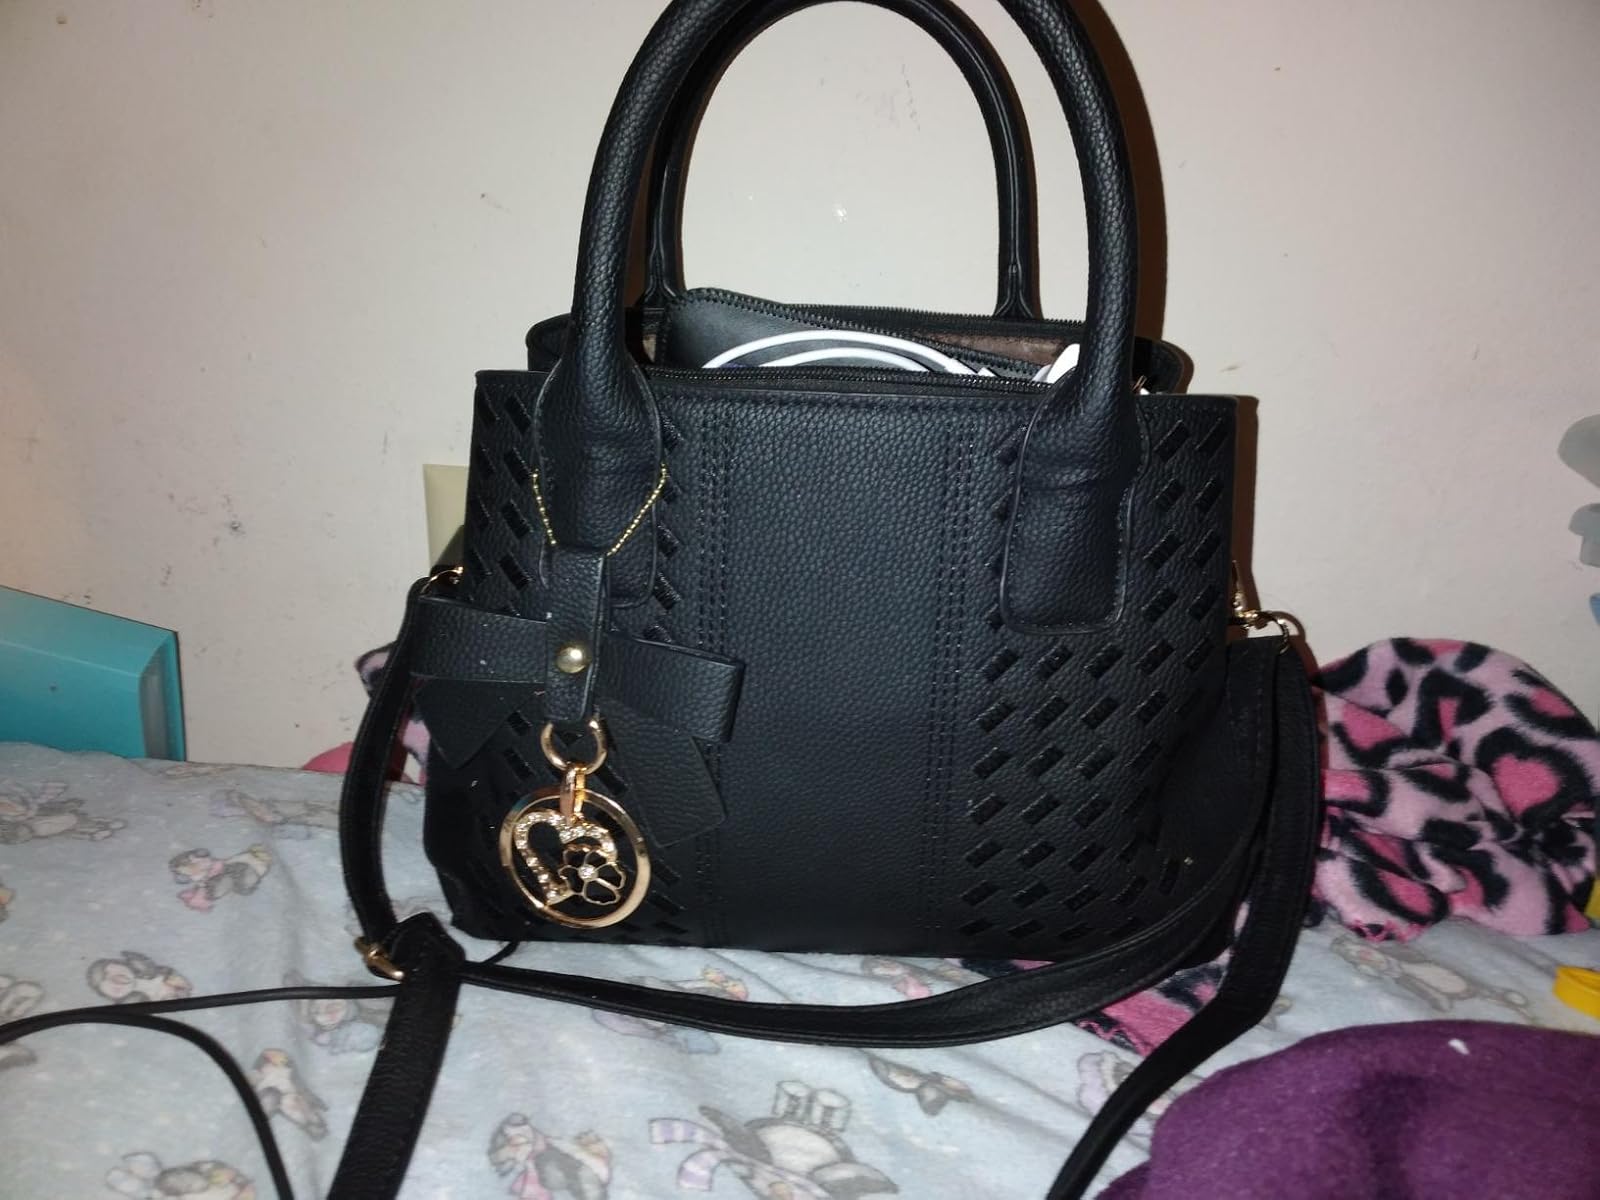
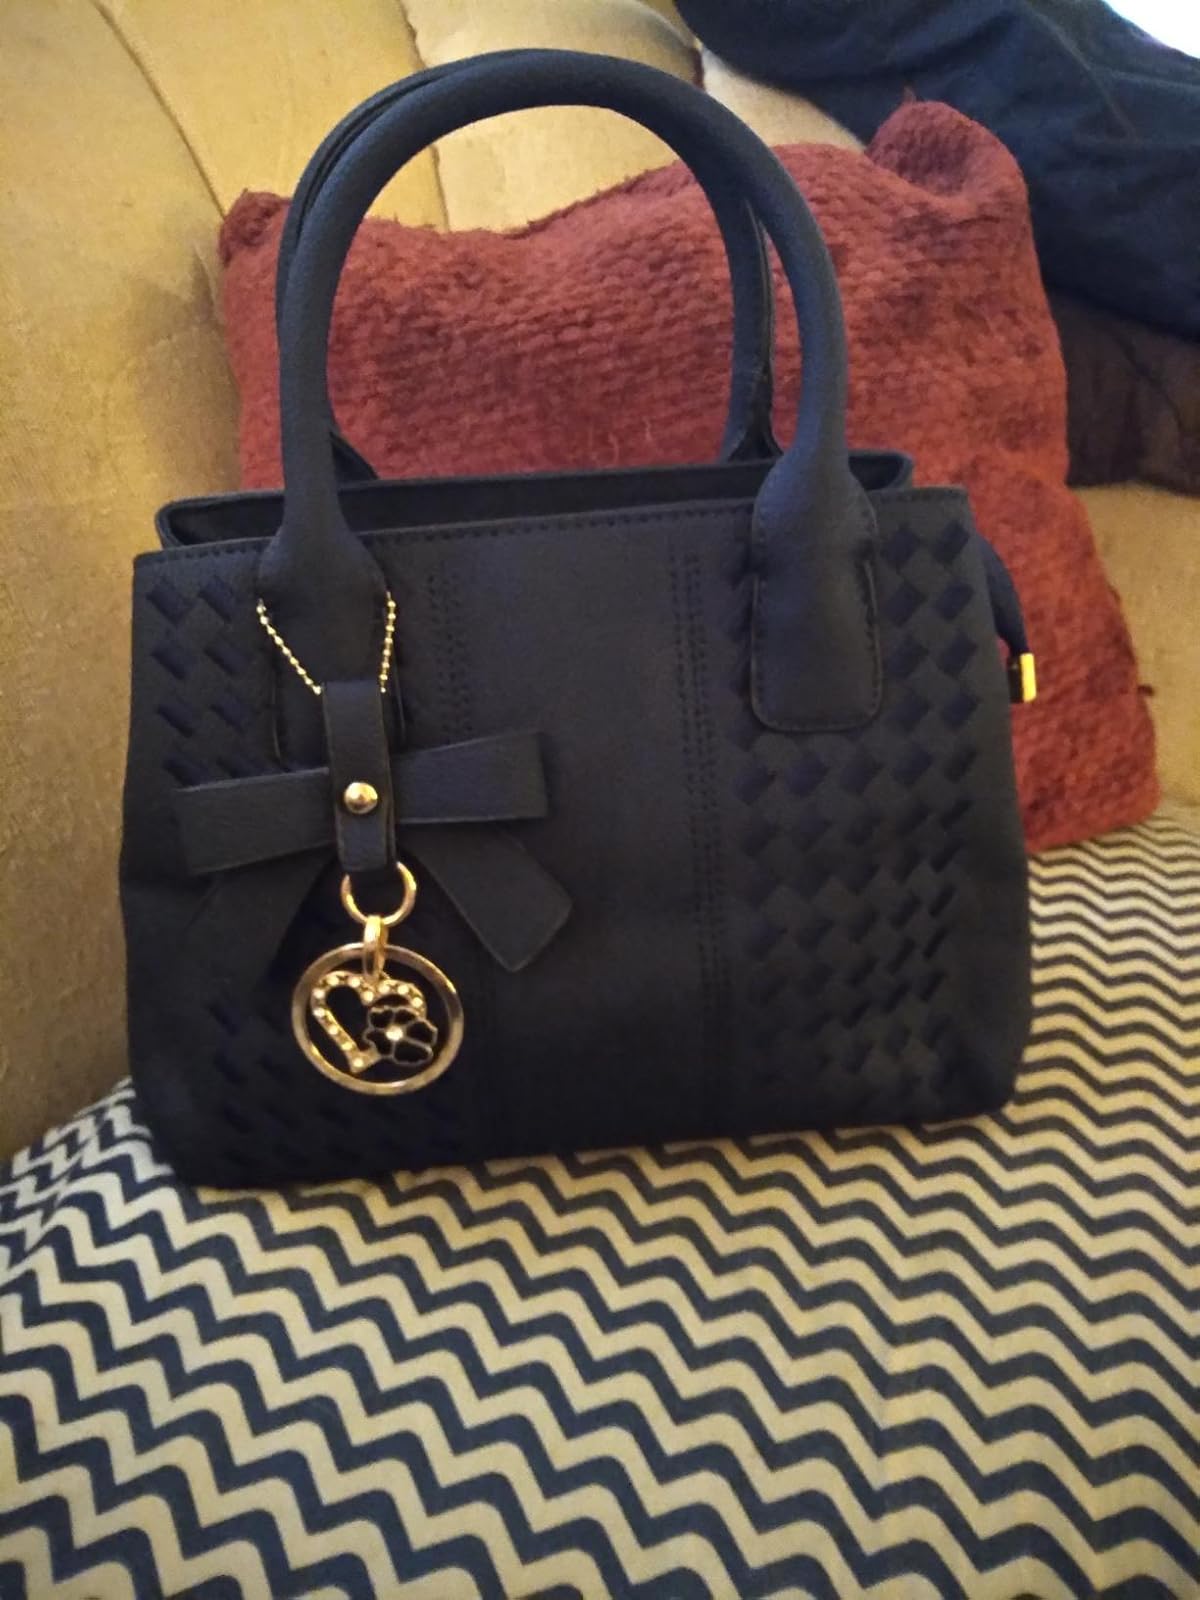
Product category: accessories_handbag
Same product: yes